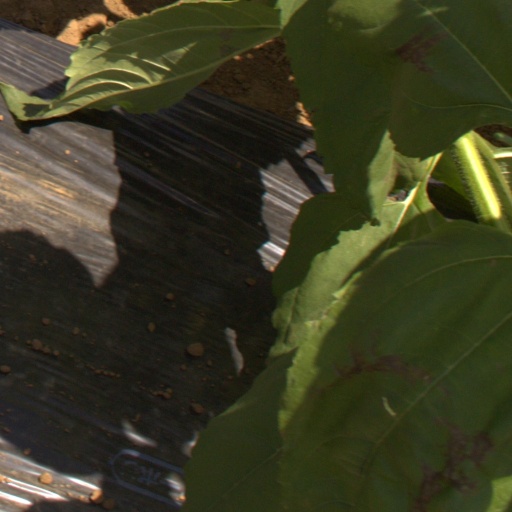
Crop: Jerusalem artichoke